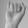
ASL letter: I